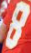
Number: 8